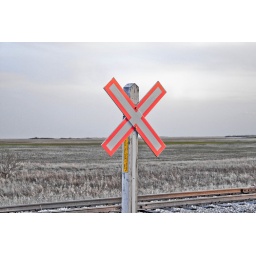
A railroad crossing sign at a rarely used crossing, that is rarely ever travelled by trains or any vehicles.